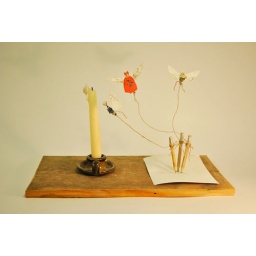
Inspired by Heath Robinson the machine is powered by flame-lust; when the candle is lit the moths pull the pencils and create a drawing.